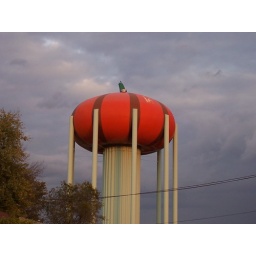
Pumpkin water tower in Circleville, Ohio.